Triglav (mythology)

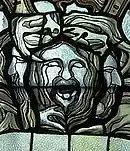
Depiction of Triglav on a stained-glass window in the palace in Trzygłów

According to Jiří Dynda, Triglav may have been a three-headed god who combined the three gods responsible for Earth, Heaven, Underworld. In doing so, he cites the pass of "Neptune" worshipped in Wolin and links this to Slovenian traditions regarding Mount Triglav, a three-leveled idol from Zbruch, a Wolin's sacred spear attached to a pole, and an oak tree with a spring which, according to Dynda, corresponds to the Norse Yggdrasil and the wells beneath it, and the hiding of the god's statue in the tree all of which are said to be connected to the "Axis mundi". Dynda proposes the following interpretations: